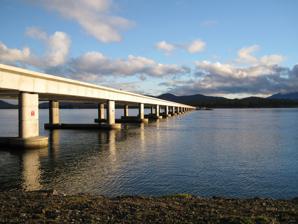
Building: McGees Bridge
Country: Australia
Year built: 2002
Road bridge in Tasmania, Australia McGees Bridge Coordinates 42°48′23″S 147°31′33″E / 42.80639°S 147.52583°E / -42.80639; 147.52583 Carries Tasman Highway Crosses Pitt Water Locale Hobart , Tasmania , Australia Maintained by Department of State Growth Characteristics Design Post-tensioned trough-girder bridge Total length 460 metres (1,509 ft) ( bridge only ) Width 15 metres (49 ft) History Designer GHD Constructed by John Holland Opened December 2002 Location McGees Bridge is a road bridge that carries the Tasman Highway across Pitt Water, near Sorell in the south-east of Tasmania , Australia. The bridge and adjacent Sorell Causeway provide vital links between Hobart and two of Tasmania's principal tourist attractions - Port Arthur on the Tasman Peninsula and the picturesque East Coast via the Tasman Highway. History The Tasmanian Government decided in the mid 19th century that if a crossing at Pitt Water could be made, it would considerably reduce the time to reach Sorell. It was decided to build a causeway for two-thirds of the length of Pitt Water and use a bridge to complete the rest of the crossing. A single-lane timber bridge was the first construction, but continuing maintenance on a major highway bridge became a significant problem. As a result, Australia's first post-tensioned beam and slab bridge was completed in 1957. A feature of the bridge was that the voids for the tendons were created using inflated rubber tubes which were withdrawn after the concrete had set. The bridge was given a 50-year life span. In 2001 it became apparent that the ingress of chlorides had caused the bridge to deteriorate seriously. The State Government awarded John Holland a design/build contract to replace the ageing bridge. The new bridge (designed by GHD ) is thought to be the first match-cast precast-segmental channel-type road bridge outside France and the United States . The $20 million McGees Bridge was the largest single infrastructure project funded by the State Government for more than 15 years. The new bridge was named as a tribute to Dr Rodney William McGee, who died after a long battle with cancer on 1 February 2002, aged 47. At the time of his death he was a senior engineer with the Department of Infrastructure, Energy & Resources and was recognised interstate and internationally for his expertise in bridge engineering. The project was marked by extensive community involvement and particular attention to safeguarding the local environment, as the bridge is in an internationally recognised wetlands site and designated heritage area. The Premier of Tasmania , Jim Bacon was present at the official opening ceremony which was also attended by the Minister for Infrastructure, Jim Cox , the Mayor of Sorell, Carmel Torenius, and members of Rod McGee's family. References